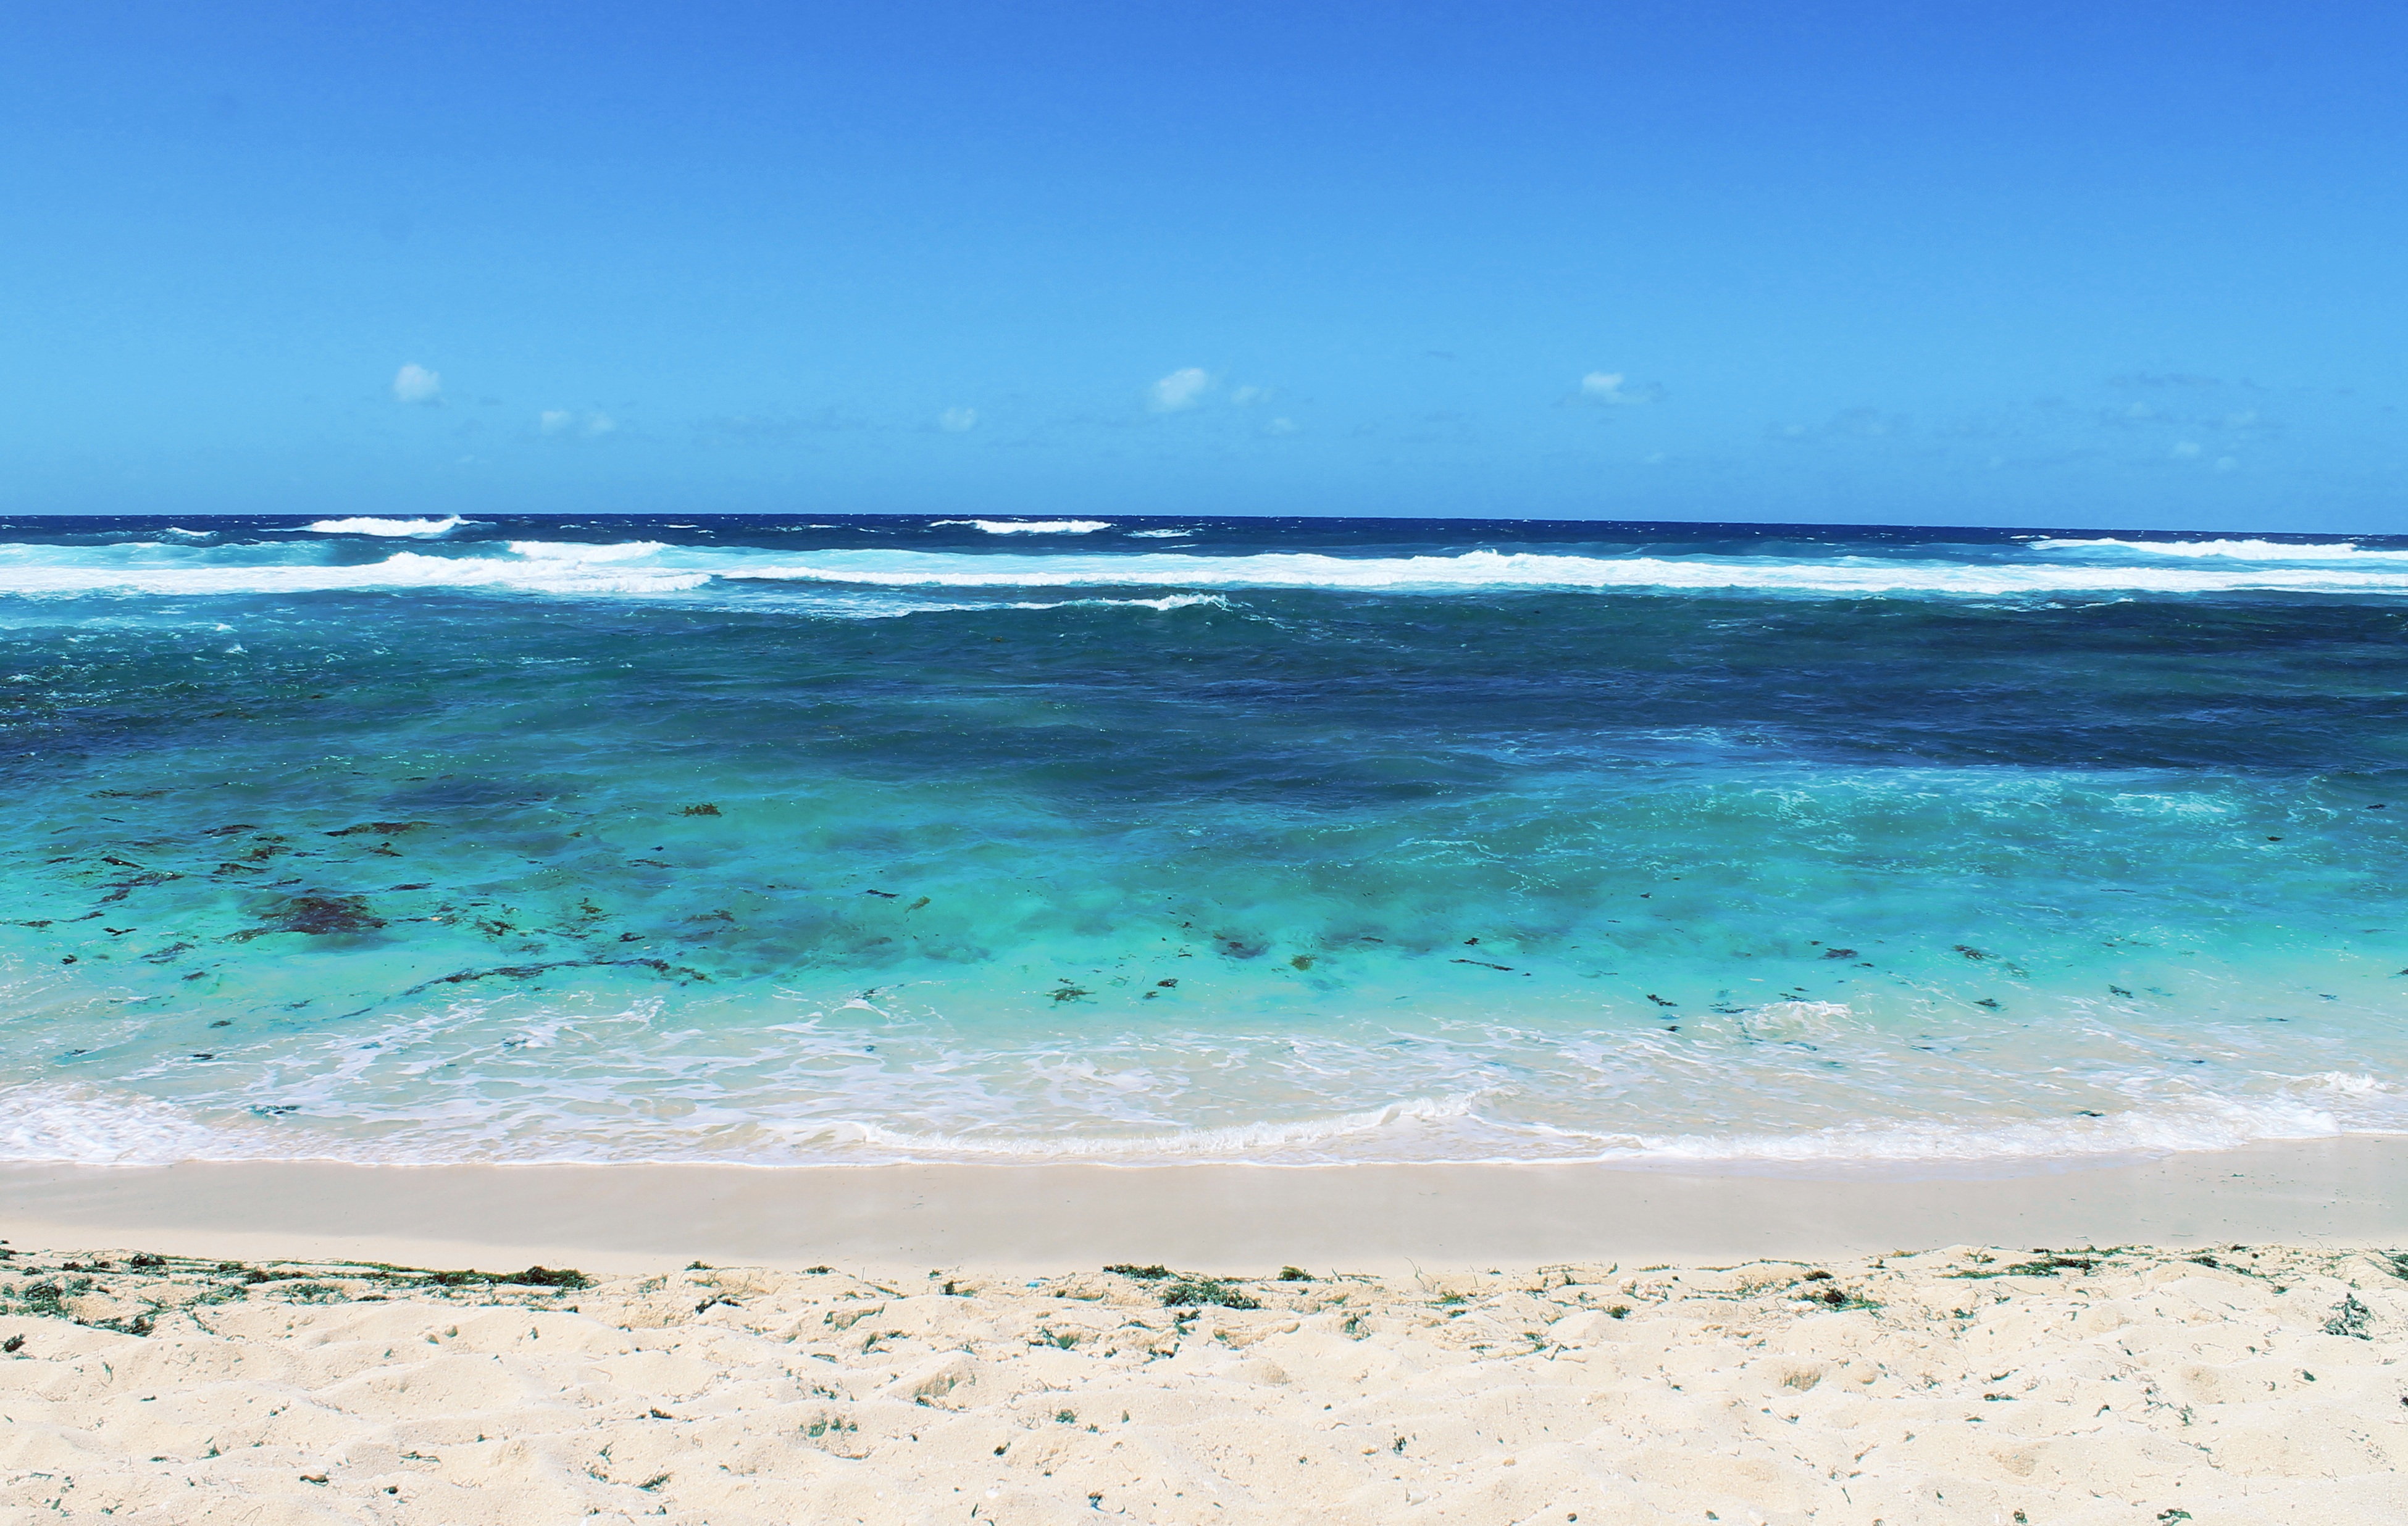
beach, sea, coast, sand, ocean, horizon, shore, wave, summer, vacation, blue, body of water, caribbean, cape, indian ocean, by the sea, mauritius, wind wave